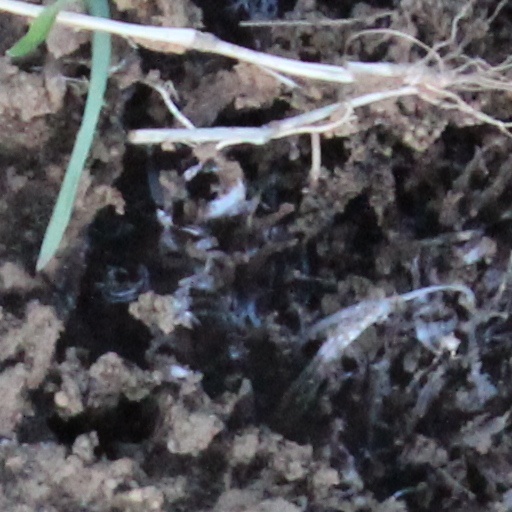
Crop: wheat